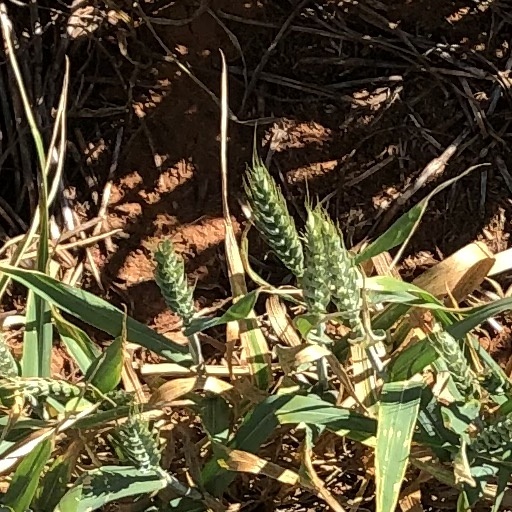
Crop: wheat